Jonathan Blow

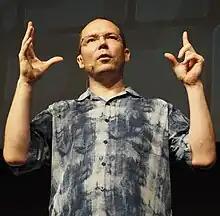
Blow in 2018

Jonathan Blow (born 1971) is an American video game designer and programmer. He is best known for his work on the independent video games "Braid" (2008) and "The Witness" (2016). Blow became interested in game programming while at middle school. He studied computer science and English at the University of California, Berkeley, but dropped out to start a game company. After the company closed following the dot-com crash, Blow worked as a game development contractor. He co-founded the Experimental Gameplay Workshop and wrote a monthly technical column for "Game Developer" magazine.